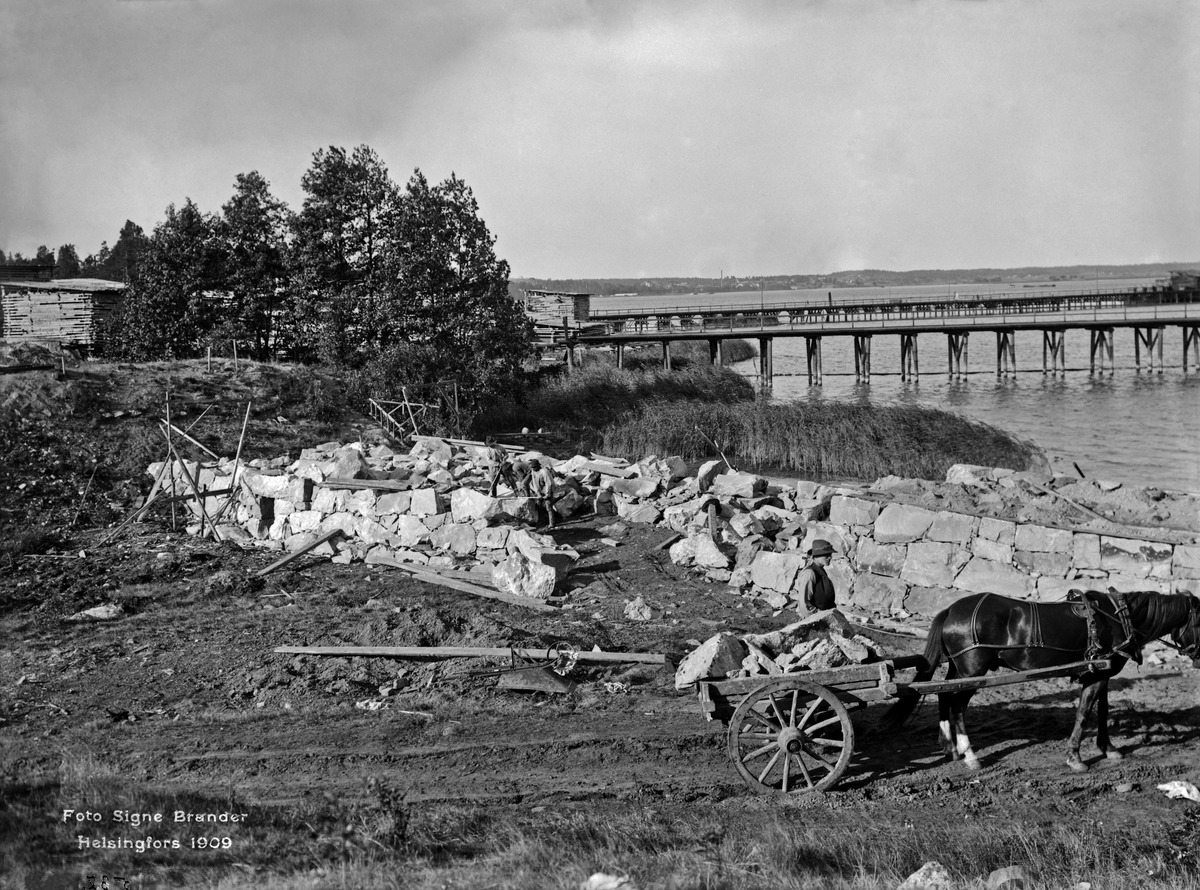
Raitiotien rakentamista Sörnäisissä
sisällön kuvaus: Raitiotien rakentamista Sörnäisissä.  Taustalla sillat Pieneen ja Isoon Verkkosaareen.  Kuvattu nykyisen kortteli 571:n kohdalta pohjoiseen. mustavalkoinen
Kuvaaja: Brander, Signe, valokuvaaja
Ajankohta: kuvausaika 1909
Paikka: Suomi, Uusimaa, Helsinki, Sörnäinen Helsinki
Aiheet: ranta-alueet, hevosajoneuvot